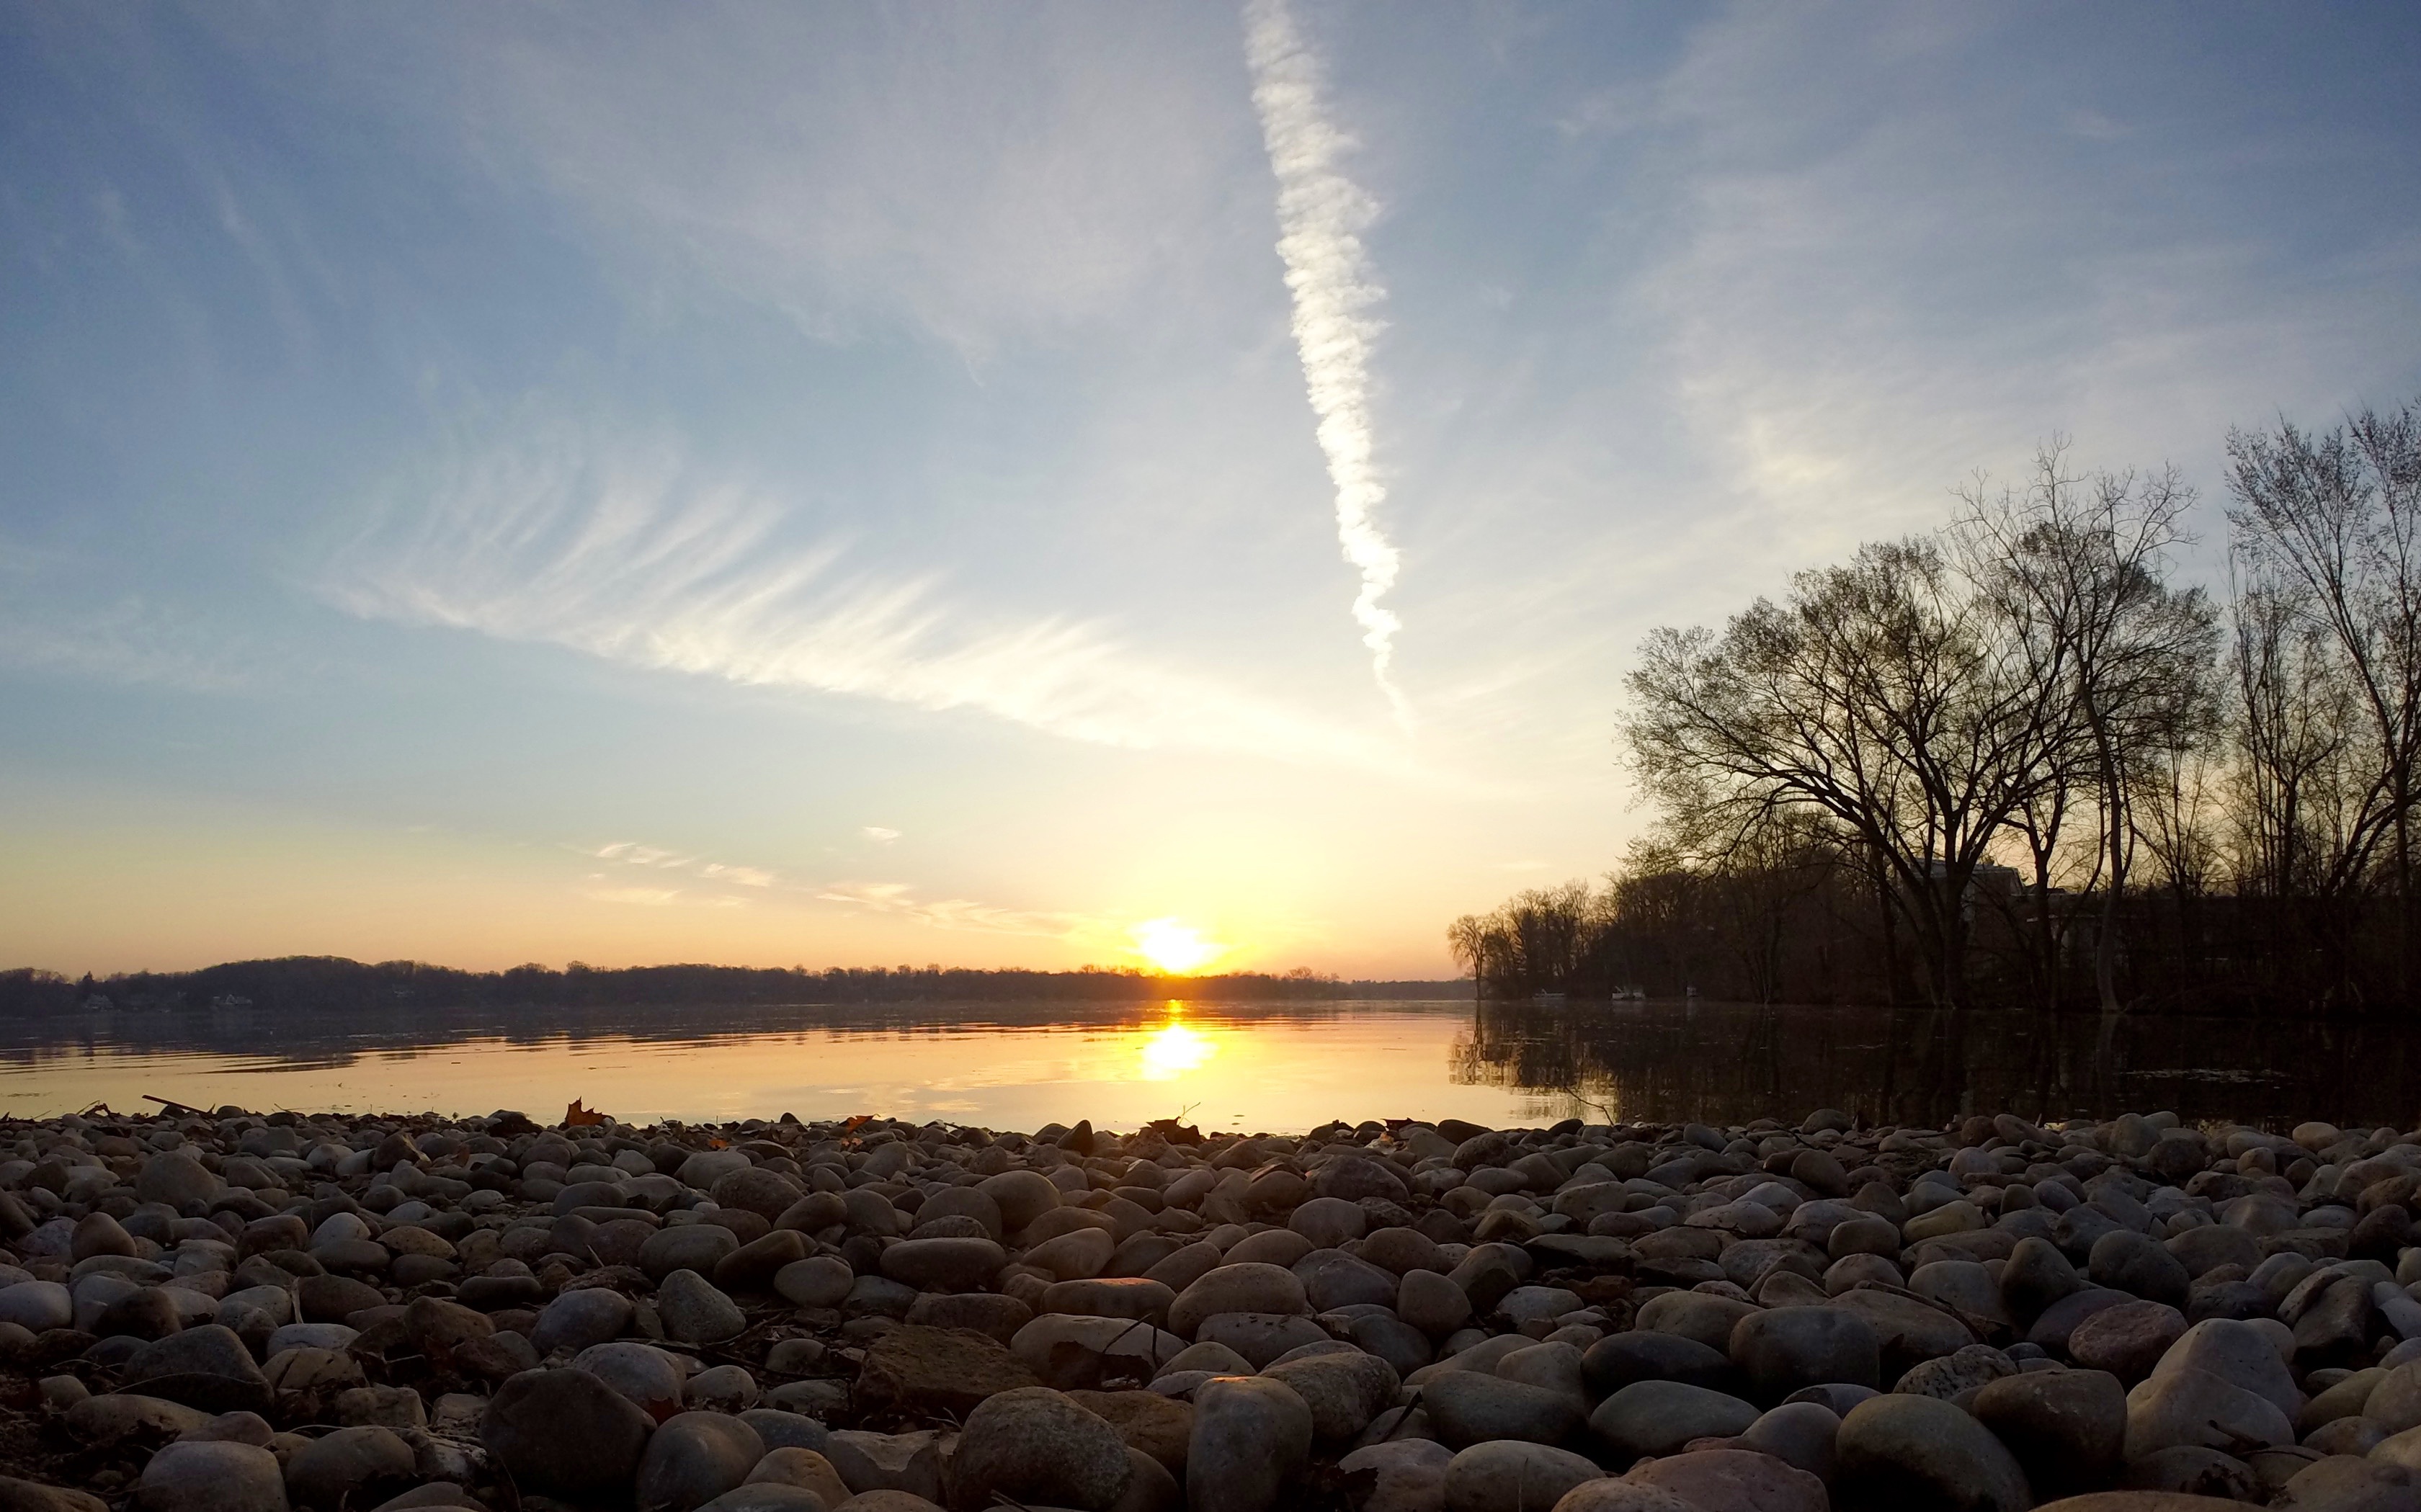
beach, sea, water, nature, outdoor, horizon, light, cloud, sky, sun, sunrise, sunset, sunlight, morning, shore, wave, lake, view, dawn, summer, dusk, evening, reflection, scenic, natural, scenery, calm, scene